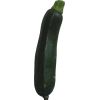
Label: Zucchini dark 1